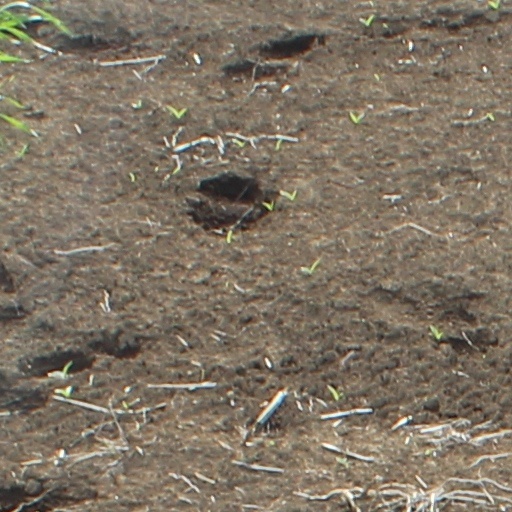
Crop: wheat